History of the Jews in Djerba

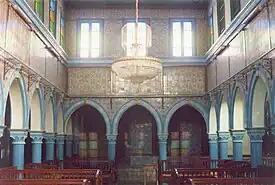
The interior of the El Ghriba Synagogue

The history of the Jews in Djerba stems from at least the Middle Ages, although many speculate that it extends back to the Classical Era. The community is one of the last remaining Jewish communities in the Arab world.